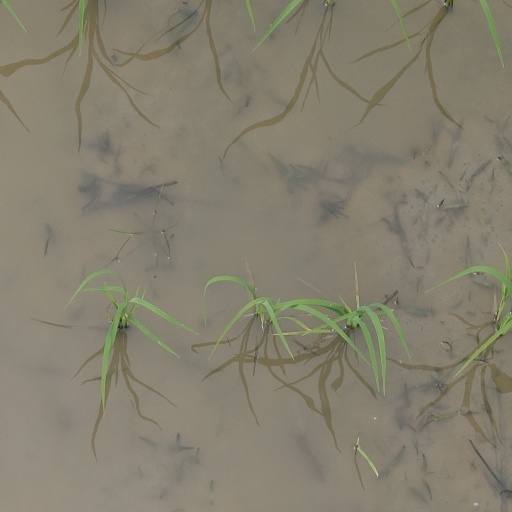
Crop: rice